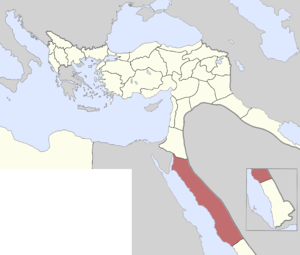
Le vilayet du Hedjaz — en turc osmanli : ولایت حجاز ; en turc moderne : Hicaz vilayeti — était un vilayet de l'Empire ottoman. Sa capitale était La Mecque avec Taëf comme résidence d'été.